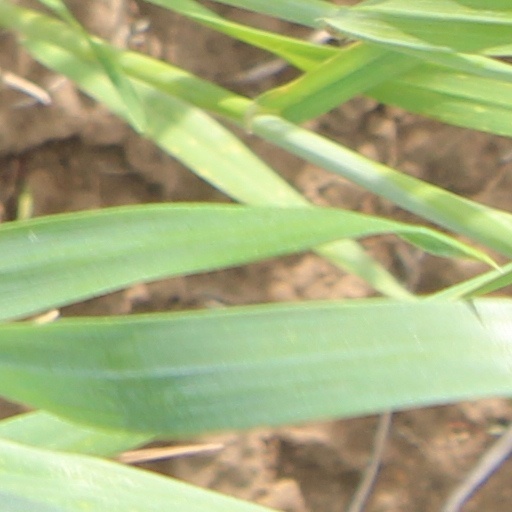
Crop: wheat